Myrkgrav

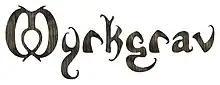
Band logo

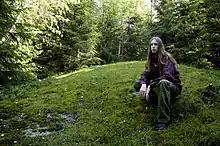
Lars Jensen, the sole member of the band, in 2007

Myrkgrav is a Norwegian blackened folk metal band with a single member, Lars Jensen. Jensen founded the band in 2003 and released a demo in 2004 entitled "Fra fjellheimen kaller..." (English: "From the Mountain Home Calls..."). His first album, "Trollskau, skrømt og kølabrenning" ("Trollish Woods, Wraiths, and Coalburning"), was released on 27 October 2006. The lyrics are about local history, legends, and folklore from Ringerike, Lommedalen, and Hole, from around the 17th century to the end of the 19th century. The songs are sung in a local Norwegian dialect.